Allen Siple

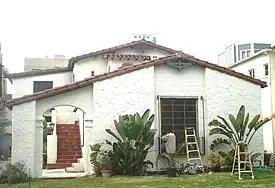
Siple House in West Los Angeles (1930s),a Los Angeles Historic-Cultural Monument

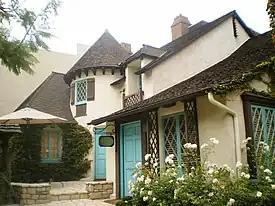
Grove Bungalow Court (1932) Santa Monica Boulevard, Westwood

In Los Angeles, Siple worked as an architect for the Janss Investment Company. They were developing the community of Westwood in Los Angeles.